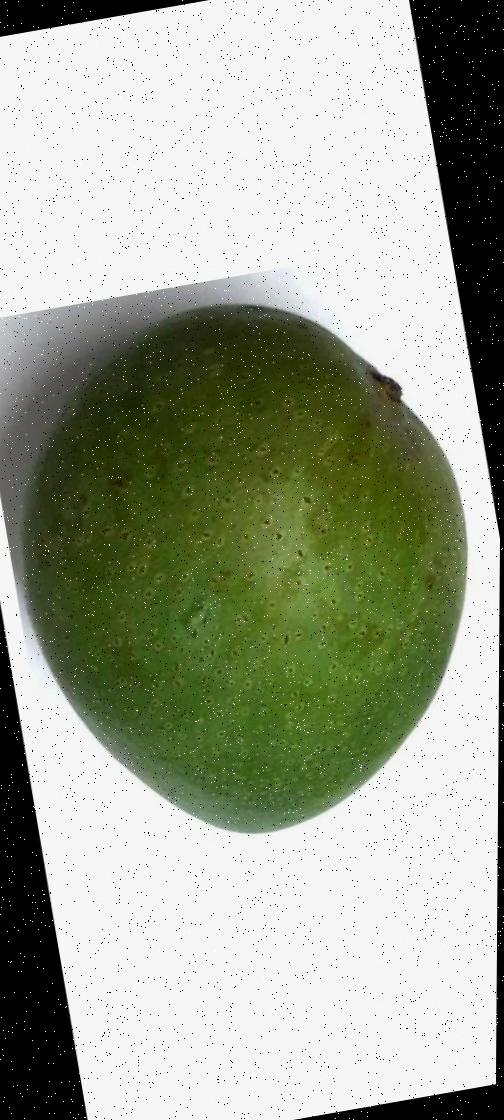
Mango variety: Ashshina Zhinuk